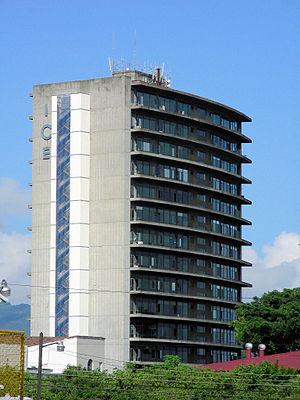
Siège de l'ICE (Instituto Costarricense de Electricidad), à Sabana Norte, San José (2008). Norsk bokmål: ICEs hovedkontor i Sabana Norte i San José.
Le secteur de l'énergie au Costa Rica se caractérise par la prédominance du pétrole, qui couvrait 63,5 % de la consommation finale d'énergie du pays en 2016, malgré les investissements très importants consacrés au développement des énergies renouvelables, qui couvraient 36,4 % de la consommation finale ; elles ont progressé de 98 % entre 1990 et 2016, mais n'ont pas réussi à compenser l'explosion de la consommation de produits pétroliers : +201 % ; la part des EnR a donc reculé de 45,2 % en 1990 à 36,4 % en 2016.